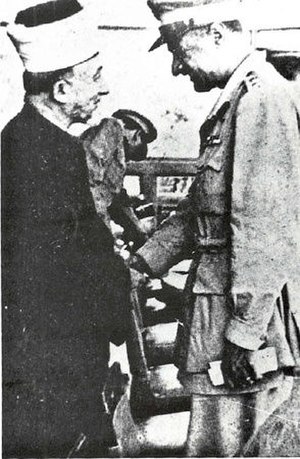
Amin el-Husseini / Forholdet til nationalsocialisterne
Al-Husseini hilser på general Gamal Abdel Nasser i 1948
Amin al-Husseini var en palæstinensisk nationalist og muslimsk religiøs leder. Han var medlem af Jerusalems mest ansete familier og var indehaver af to højt ansete embeder: stormufti af Jerusalem og præsident for den højere arabiske komité.